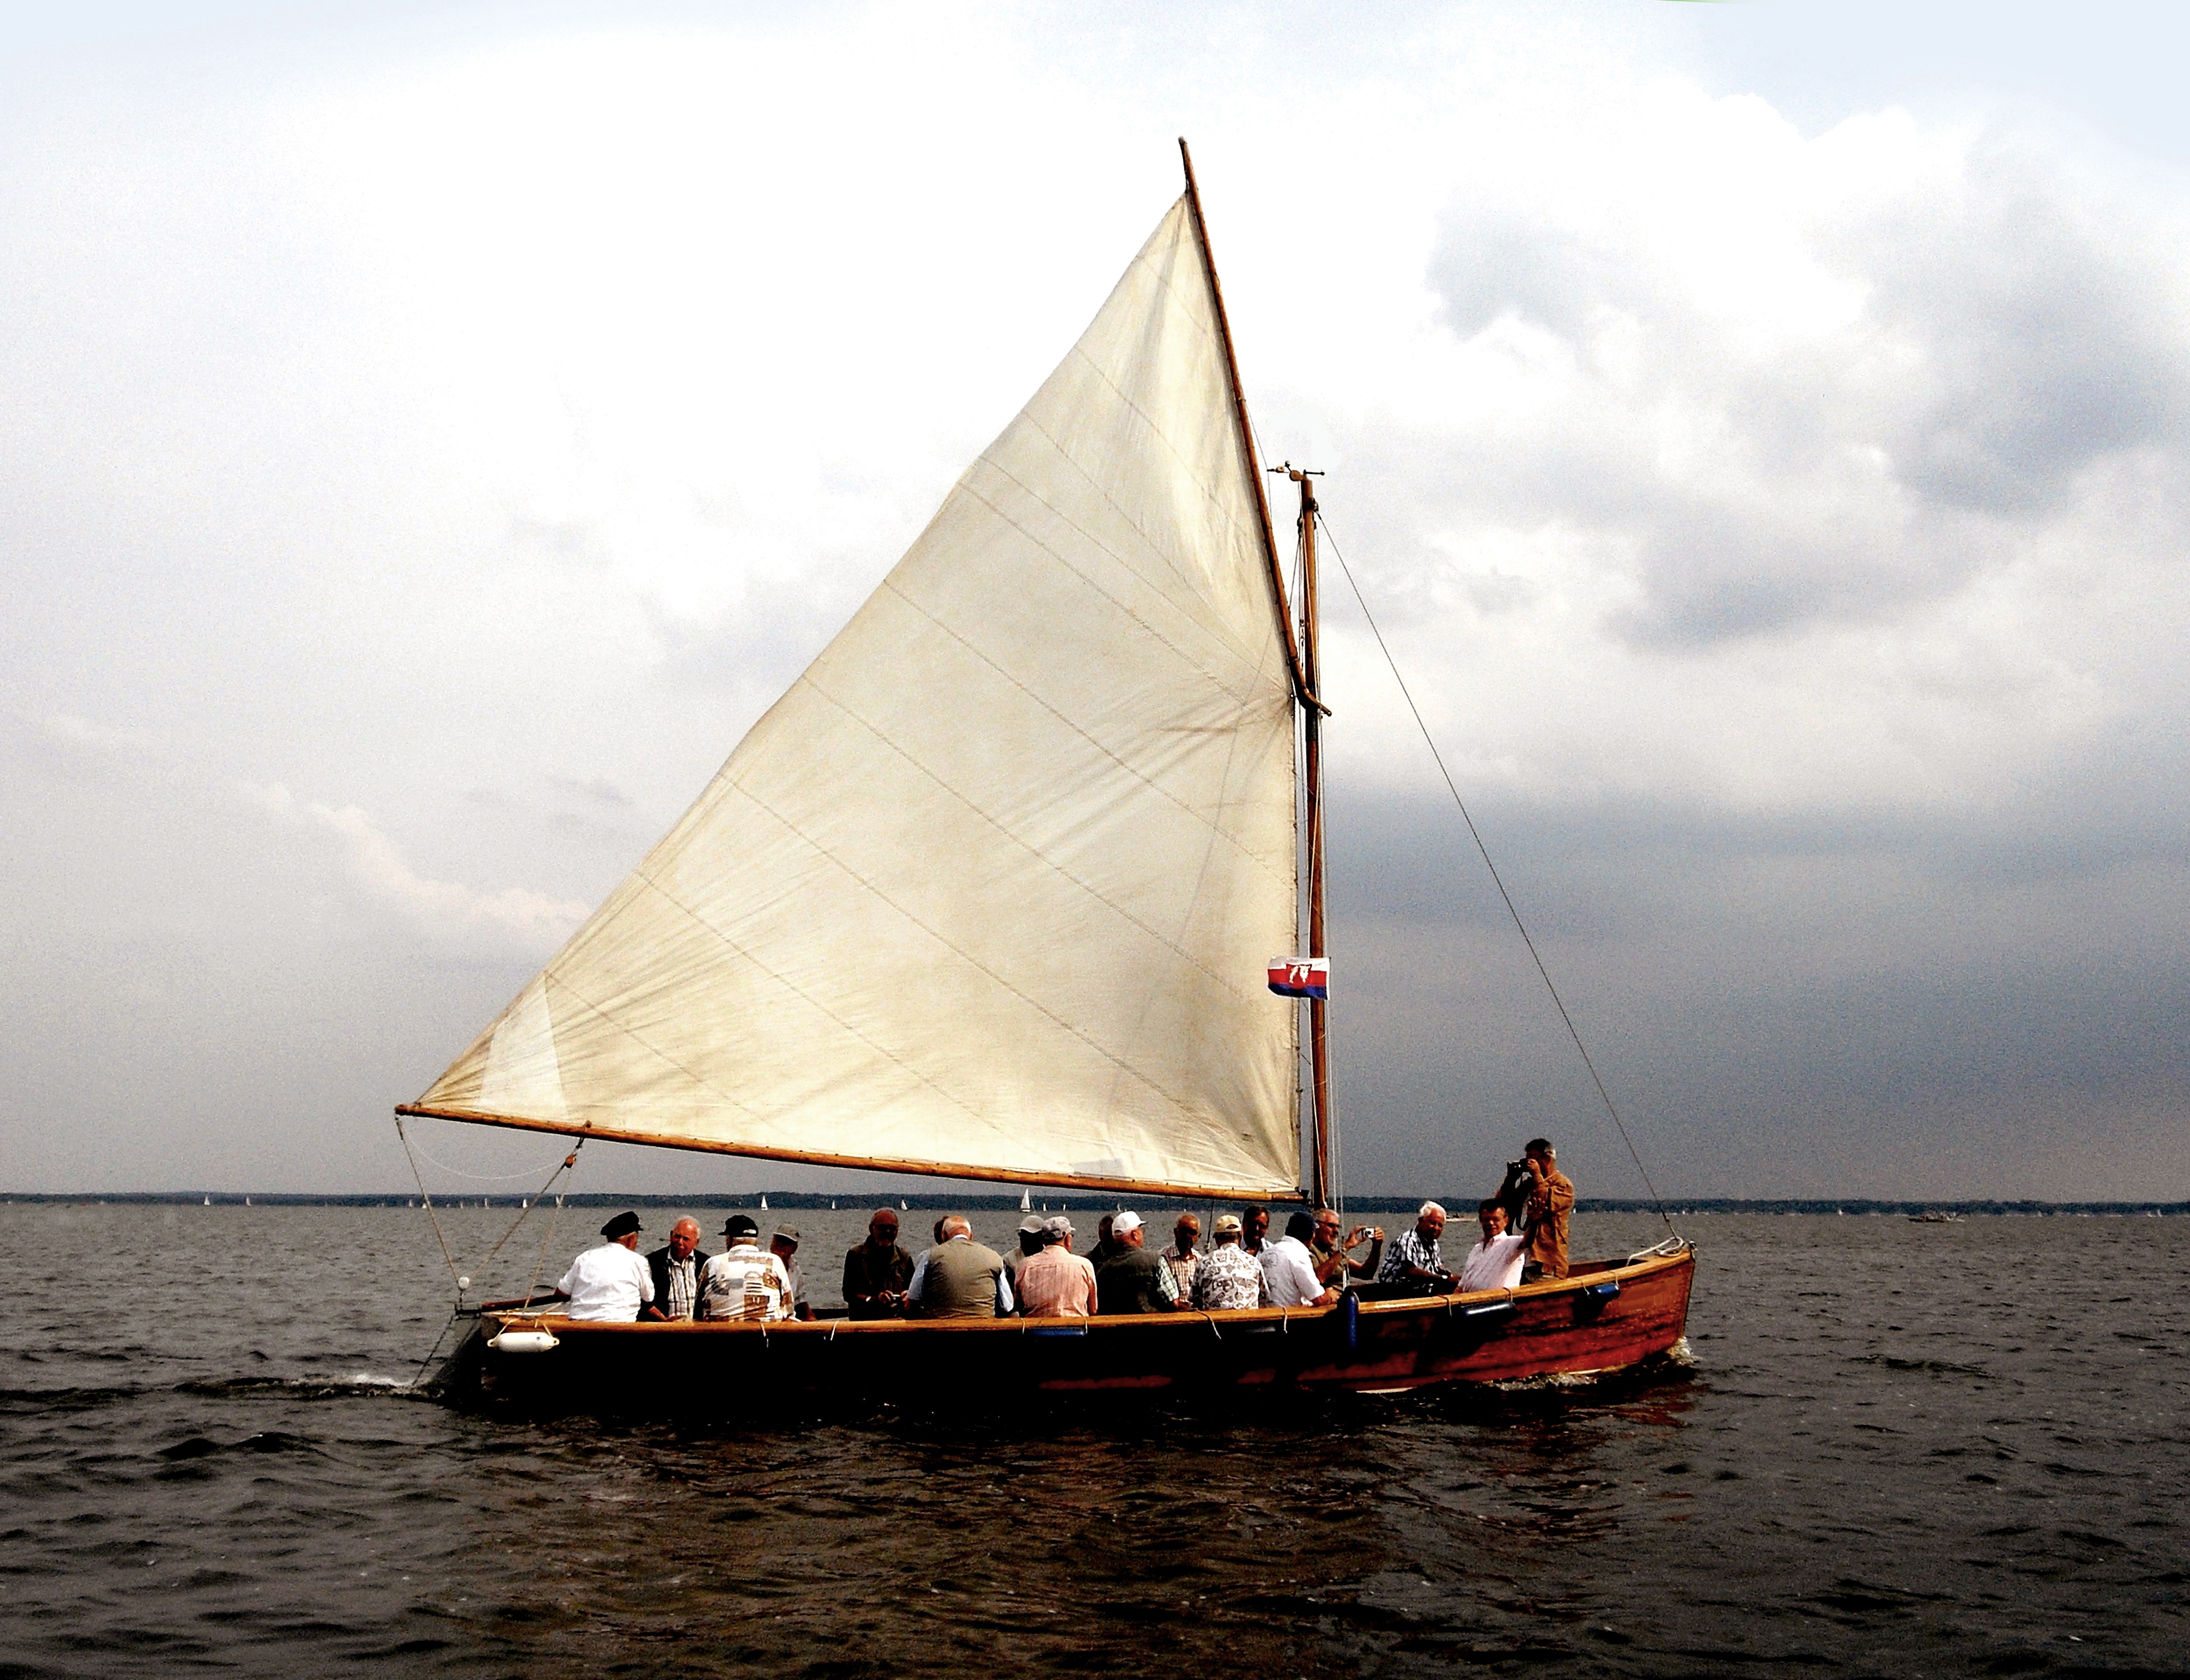
sea, water, sky, boat, ship, vehicle, mast, sailing, yacht, holiday, human, sailboat, clouds, sail, germany, sailing vessel, watercraft, schooner, windjammer, sailing boat, sailing ship, dinghy, tall ship, steinhuder sea, brigantine, dinghy sailing, lugger